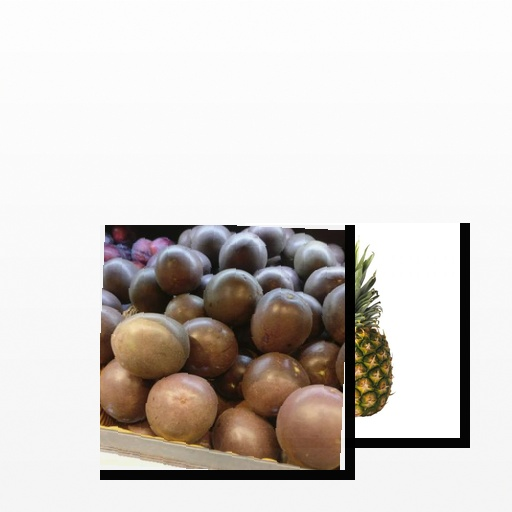
Food items: passion_fruit, pineapple